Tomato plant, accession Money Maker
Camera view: tilt-top (135 deg); turntable rotation: 300 degrees
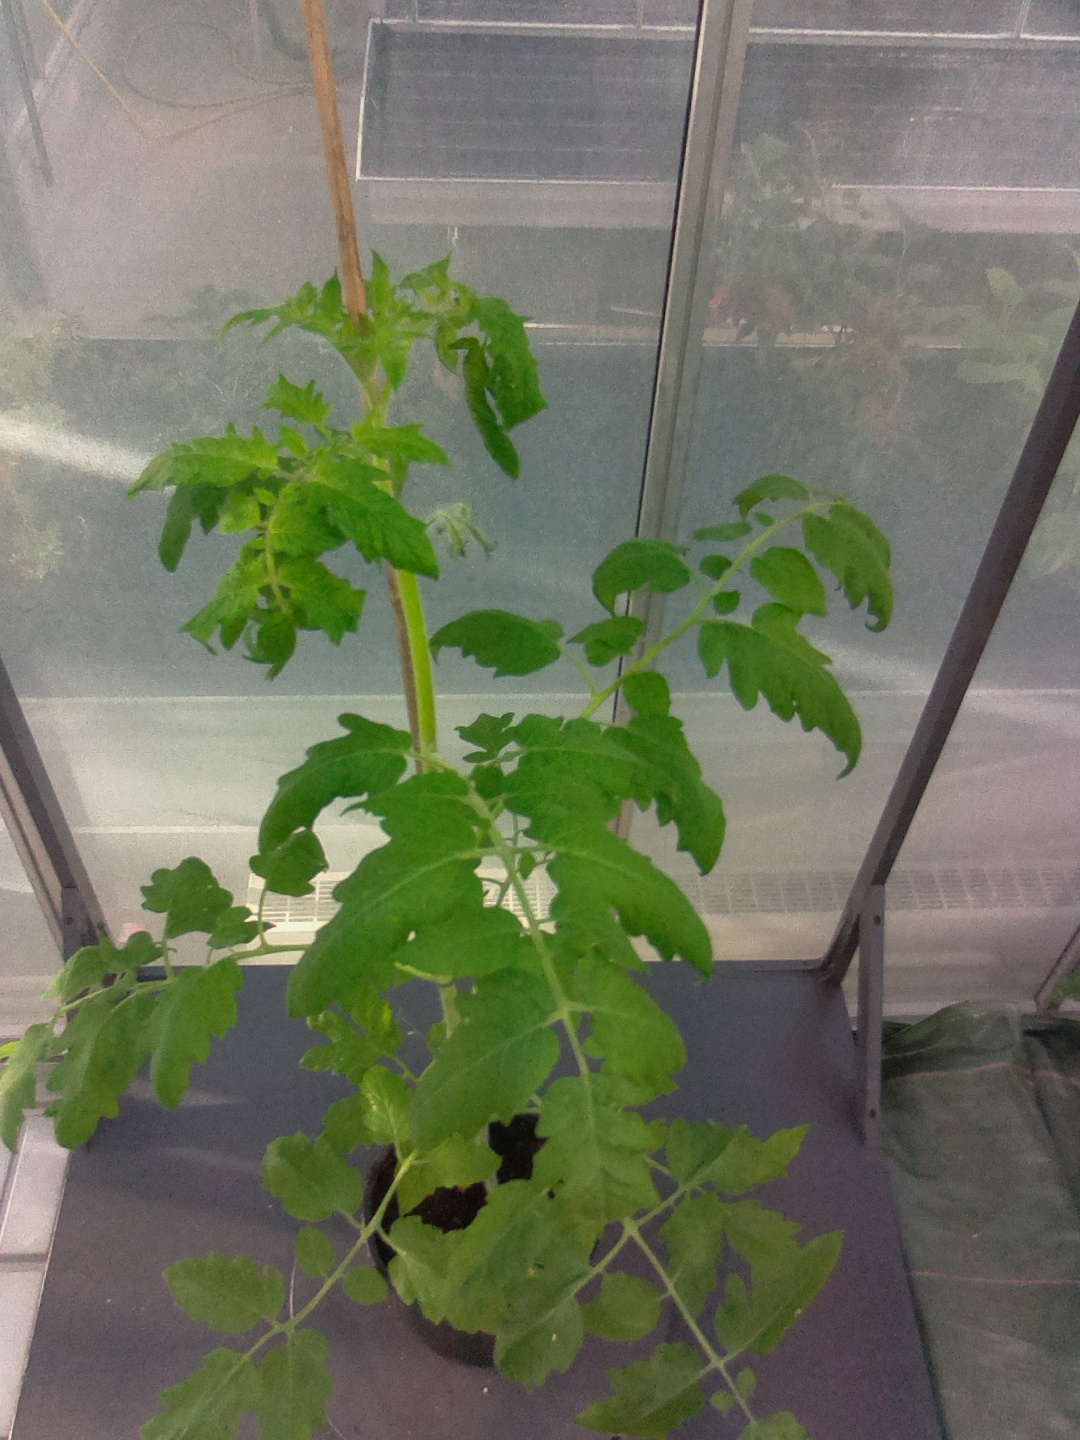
BBCH growth stage 53: 3 inflorescences visible